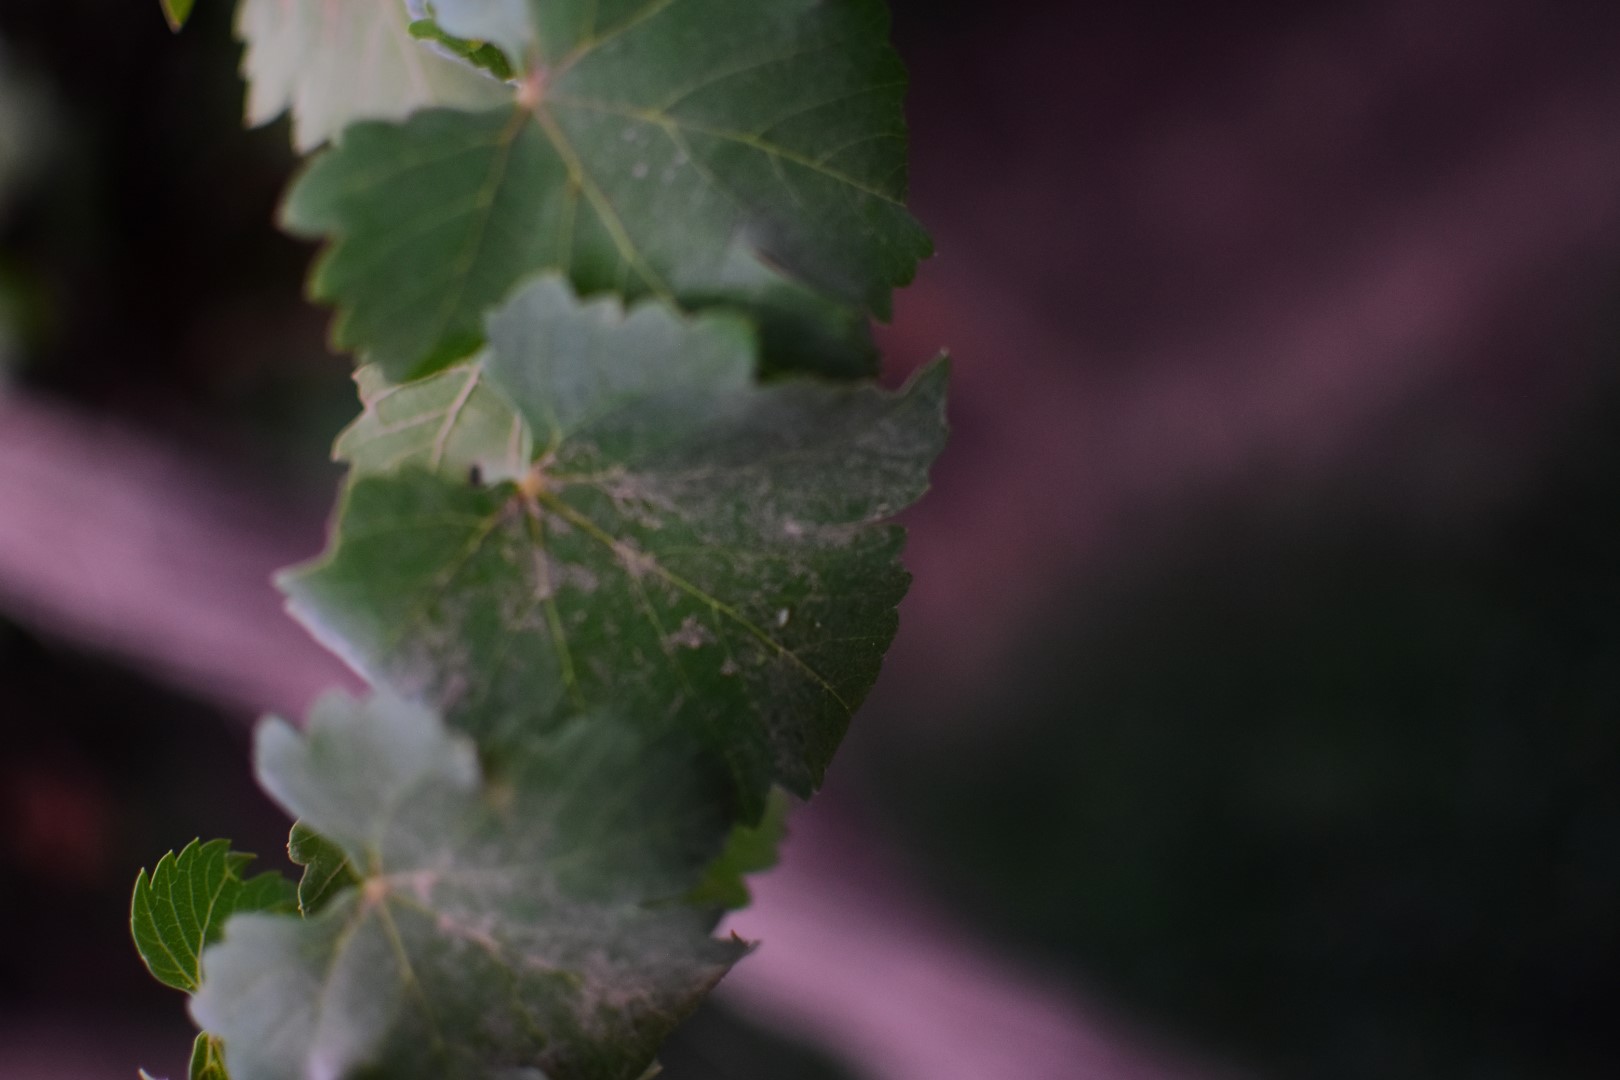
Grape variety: Shdah